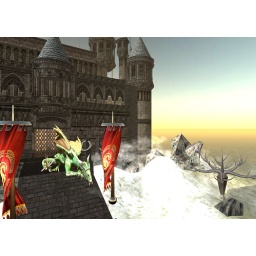
Just try walking in the door of Eros castle in Eros.